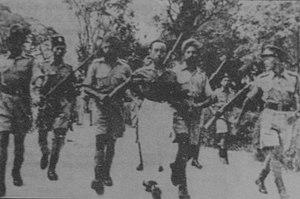
Charles Noble Arden-Clarke est un administrateur colonial britannique.